Salihiyya

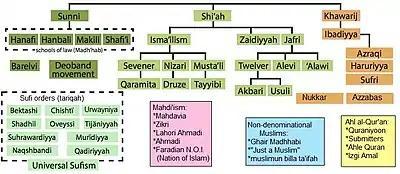
Diagram showing Urwayniya as well as other Sufi orders.

Salihiyya is a "Tariqa" (order) of Sufi Islam prevalent in Somalia and the adjacent Somali region of Ethiopia. It was founded in the Sudan by Sayyid Muhammad Salih (1854-1919). The order is characterized by fundamentalism.